Bicycle suspension

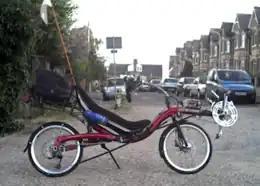
The Optima Stinger recumbent with rear suspension

Many recumbent bicycles have at least a rear suspension because the rider is usually unable to lift themselves off the seat while riding. Single pivot is usually adequate when the pedaling thrust is horizontal - that is, forwards rather than downwards. This is usually the case provided the bottom bracket is higher than the seat's base height. Where the bottom bracket is significantly lower than the seat base, there may still be some pedaling-induced bounce.